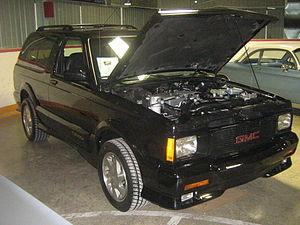
Le GMC Typhoon est un 4x4 produit par GMC de 1992 à 1993. Il est basé sur le Chevrolet S-10 Blazer.